Smart Fortwo

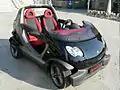
Smart Crossblade

Auto, Motor und Sport cites a drag coefficient (Cd) of 0.35 and Alles Auto cites a Cd of 0.345 for the second generation W451 series